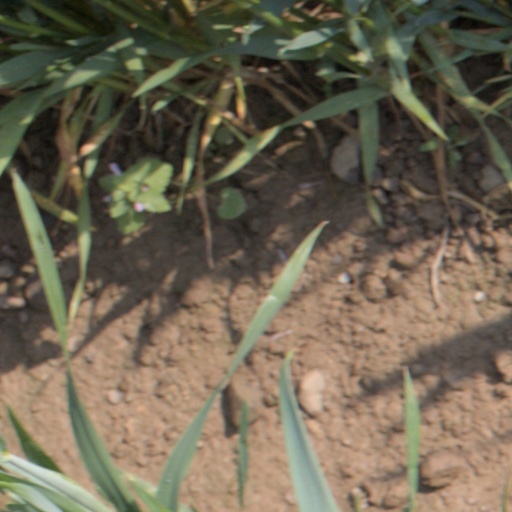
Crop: wheat